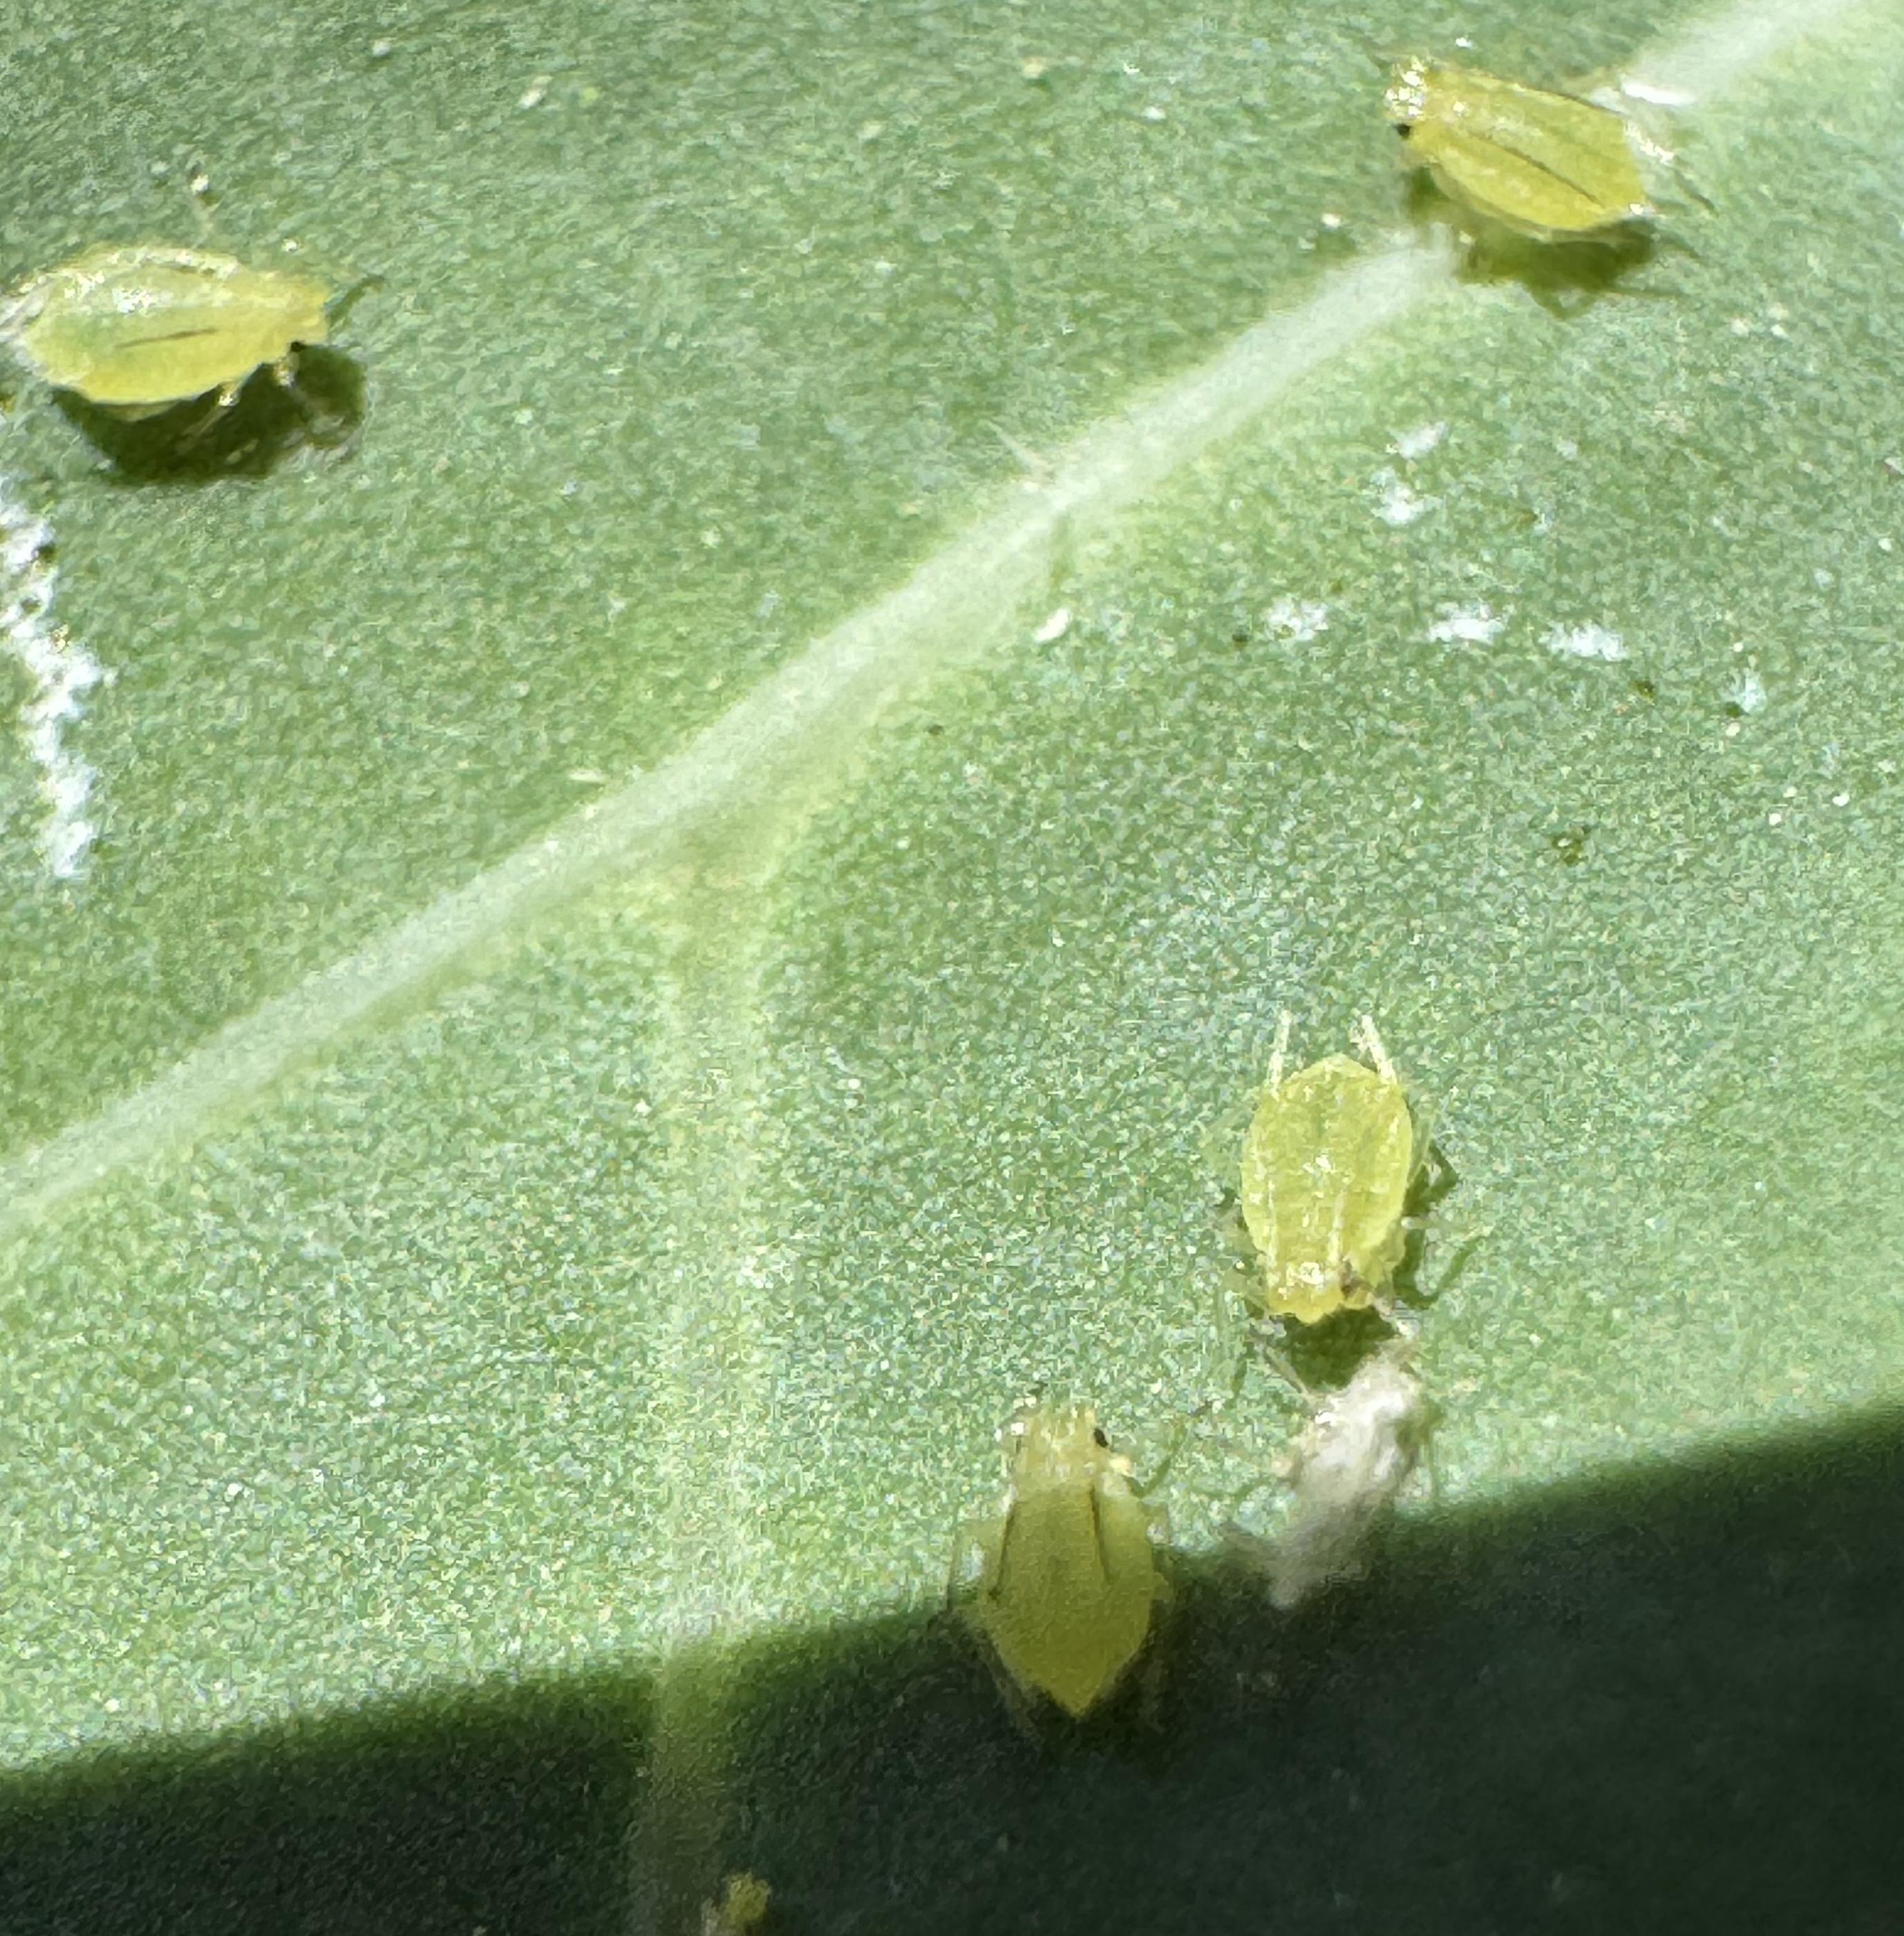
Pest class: turnip_aphid